Marie Danse

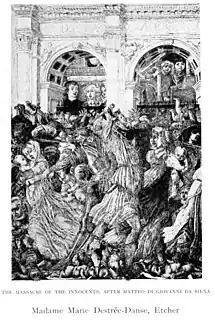
"Massacre of the Innocents after Matteo di Giovanni da Siena"

Marie Danse or Marie Destrée-Danse (February 19, 1866 – May 31, 1942) was a Belgian painter-etcher and the wife of the art historian and politician Jules Destrée.